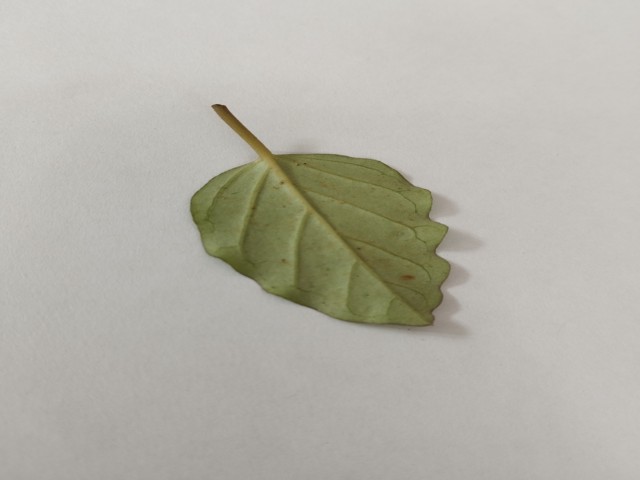
Plant: punarnava